Nérilia Mondésir

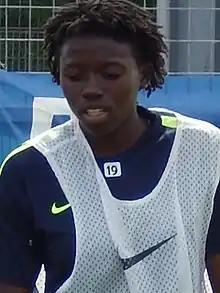
Mondésir with Montpellier in 2018

Nérilia Mondésir (born 17 January 1999) is a Haitian professional footballer who plays as a forward for National Women's Soccer League club Seattle Reign and the Haiti national team. She is commonly known by her nickname Nérigol. Mondésir has had an eight-season stint in the Première Ligue with Montpellier. Previously to that, she had represented Haiti internationally at both senior and youth levels, and played for Tigresses FC in Haiti.